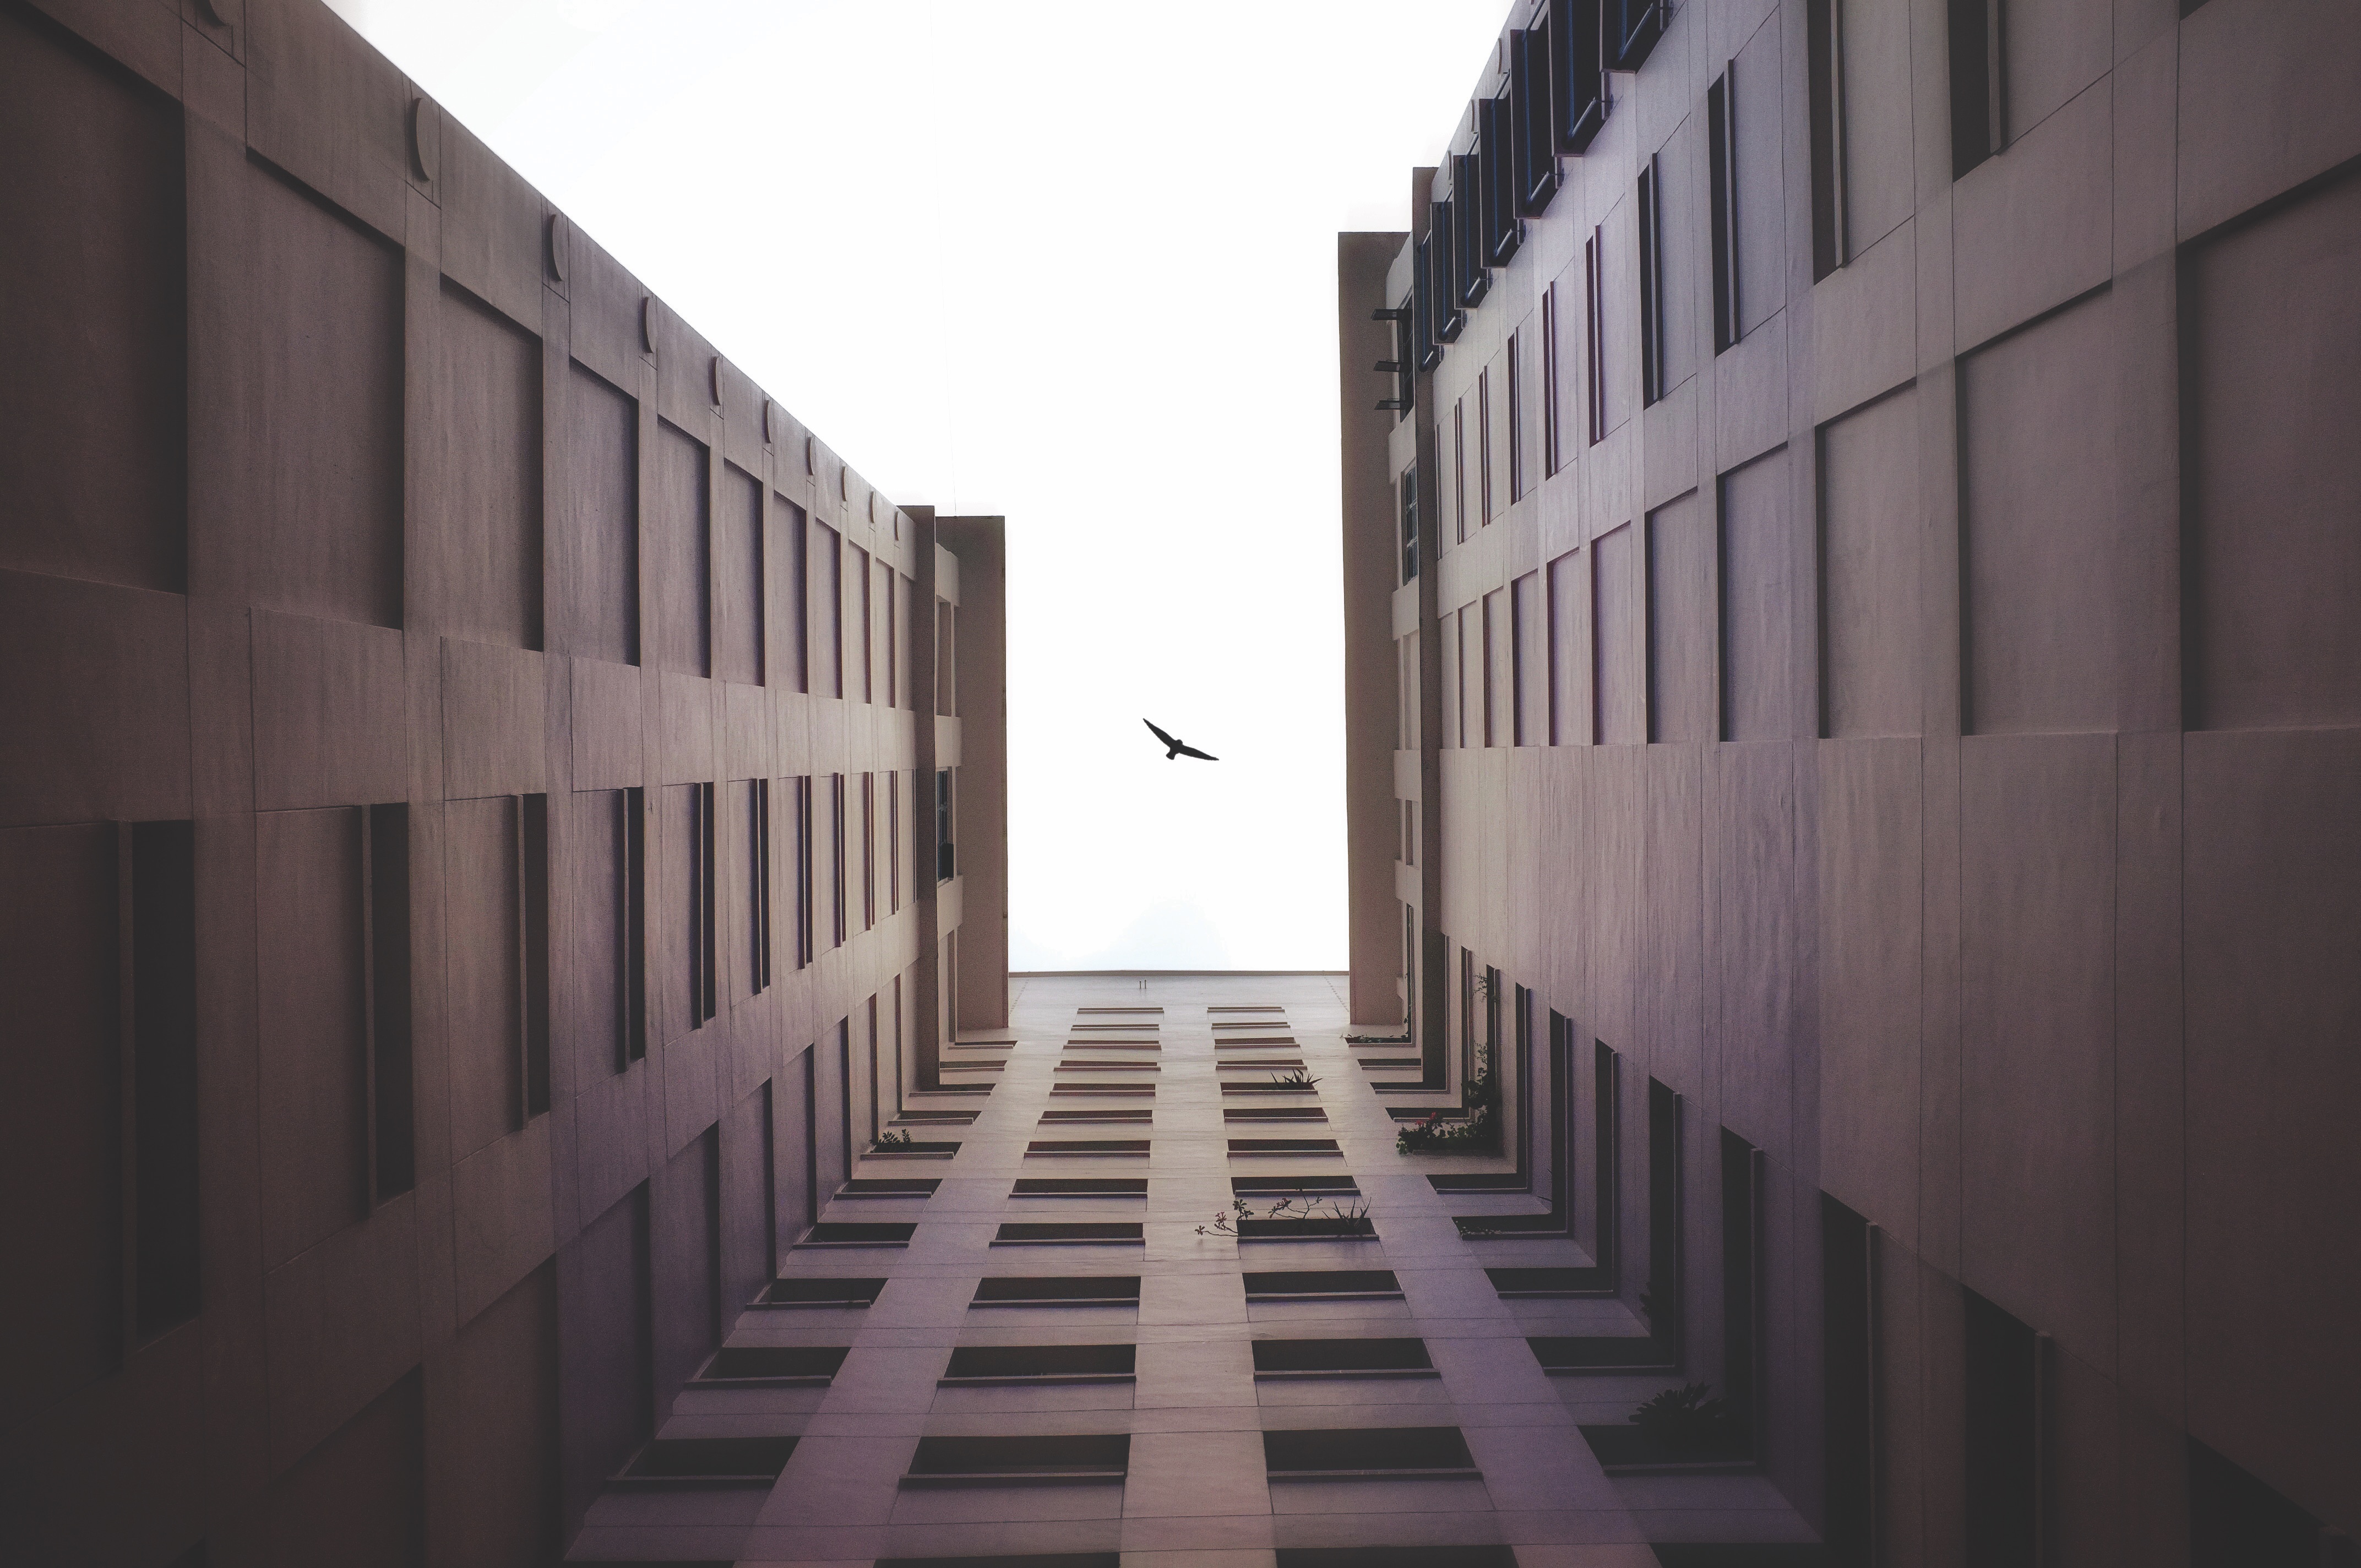
architecture, wood, wall, line, hall, facade, symmetry